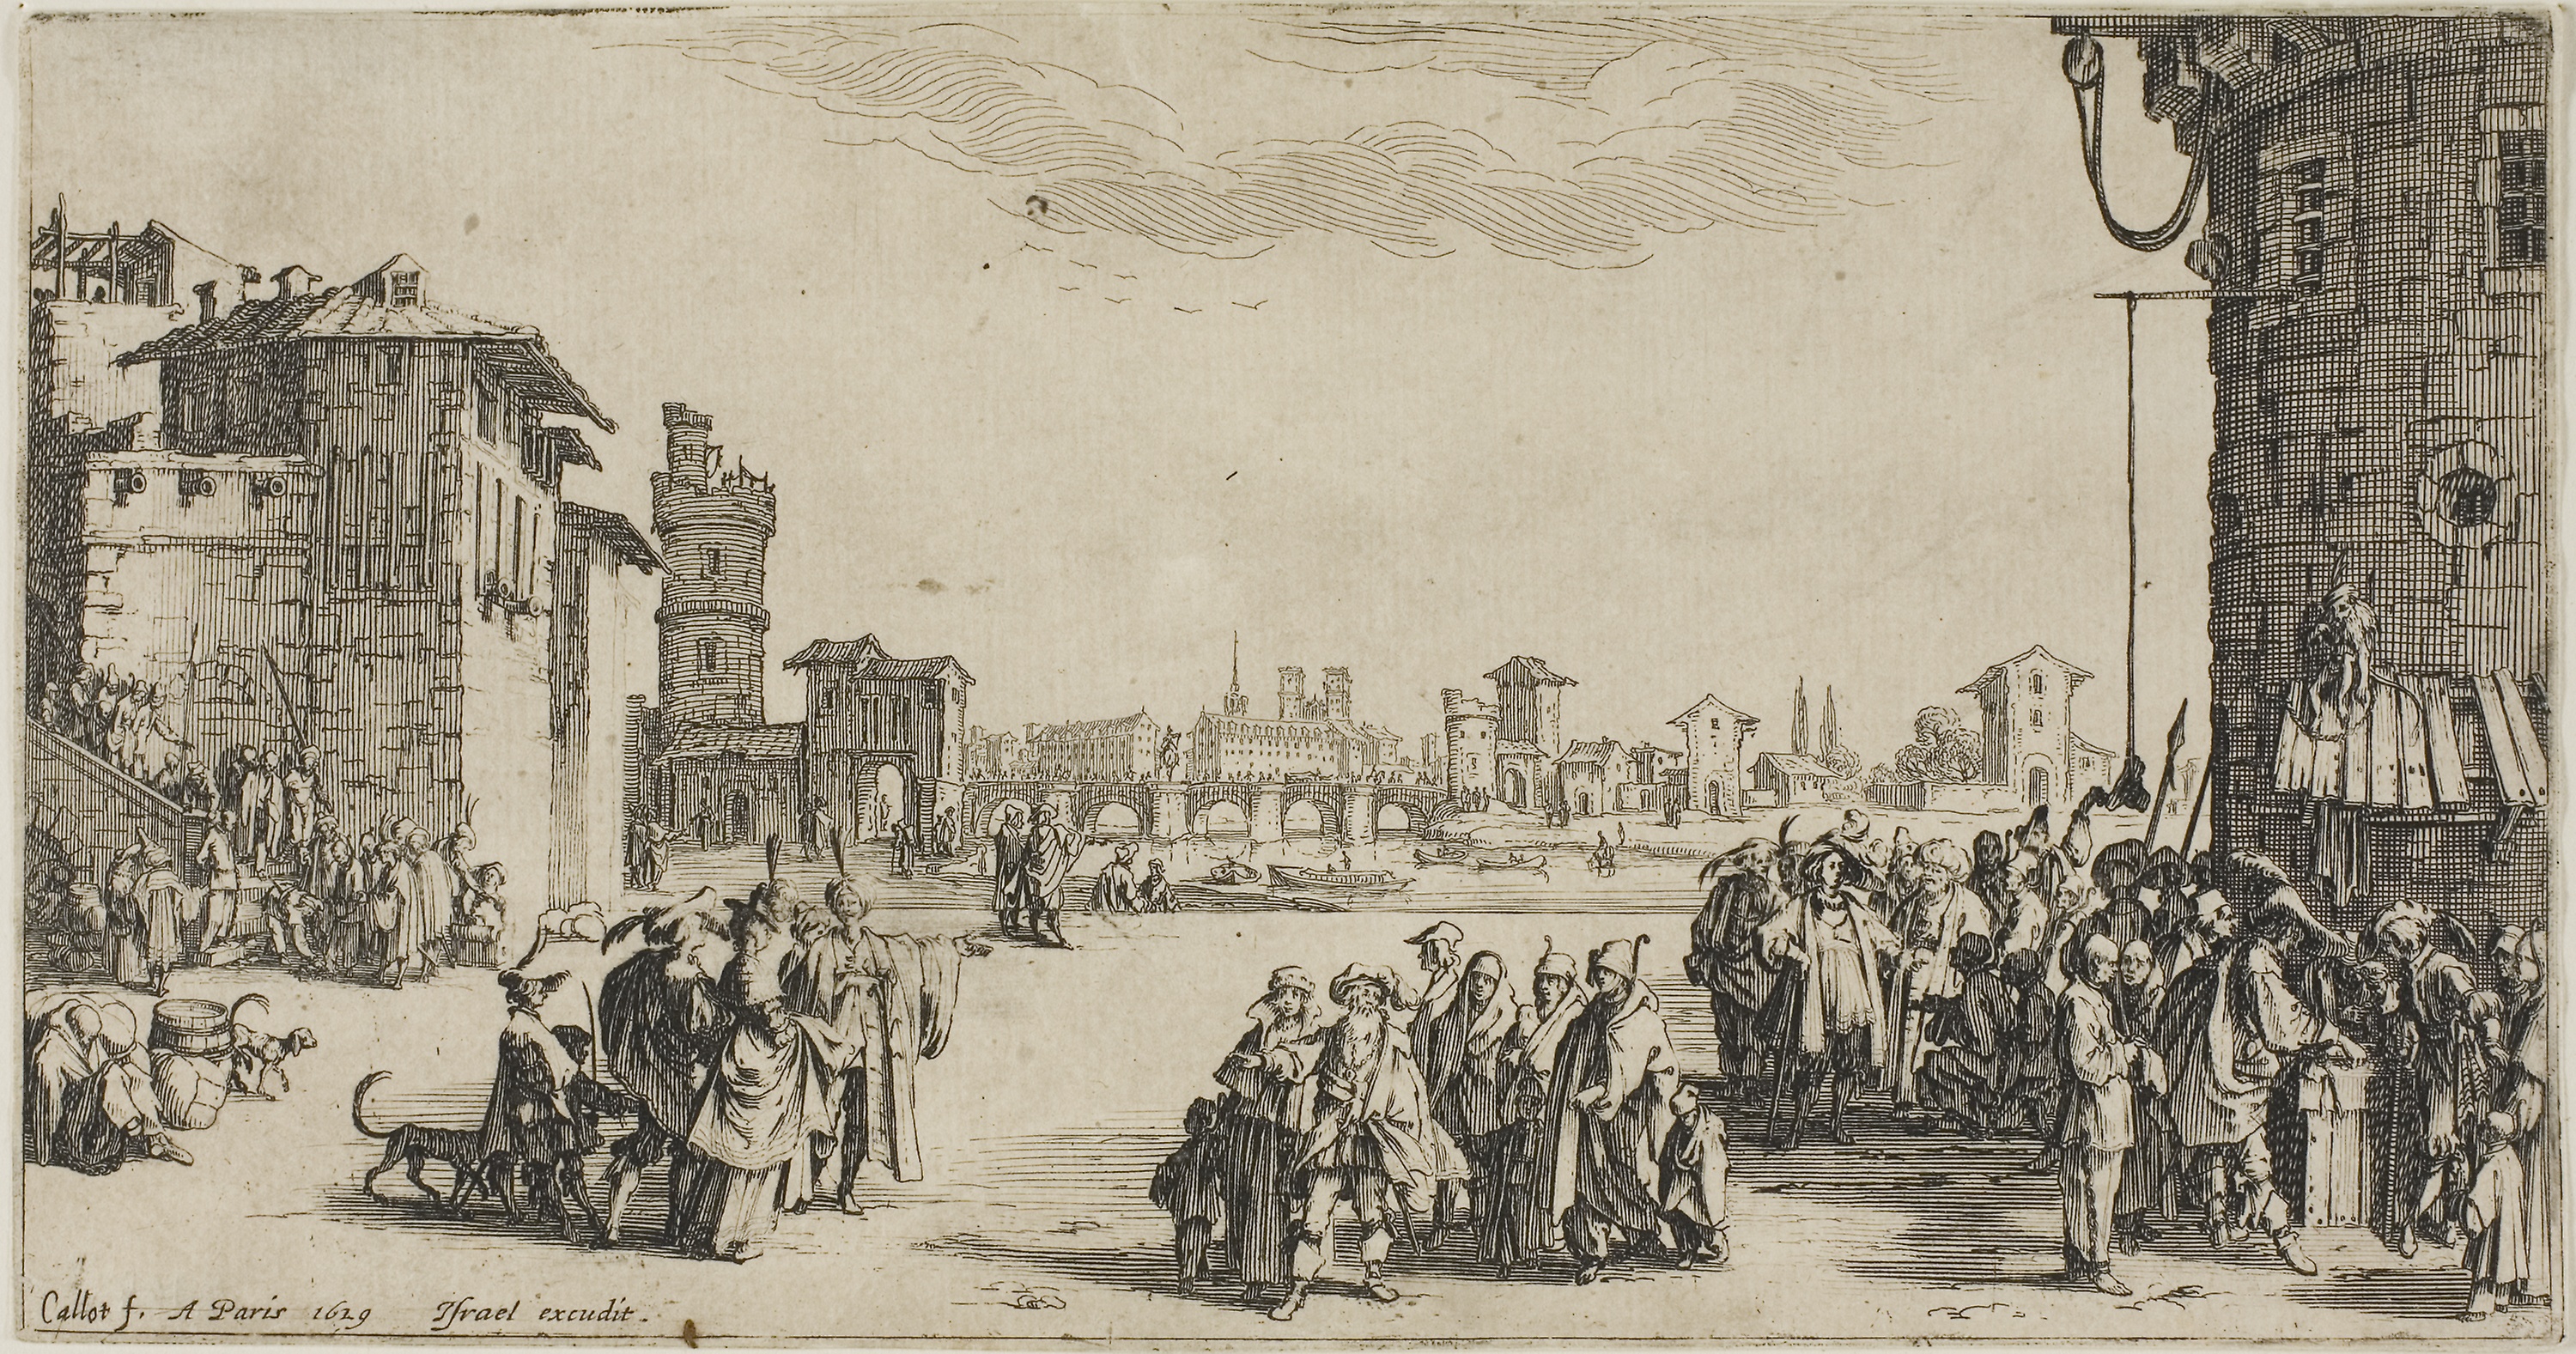
landmark, history, arch, sketch, ancient history, visual arts, artwork, building, drawing